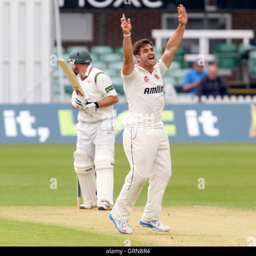
appeals successfully for the wicket